Wolf Club

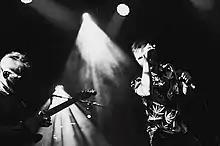
Live at Rock City

Wolf Club (often stylized as W O L F C L U B) is an English electropop band from Nottingham.